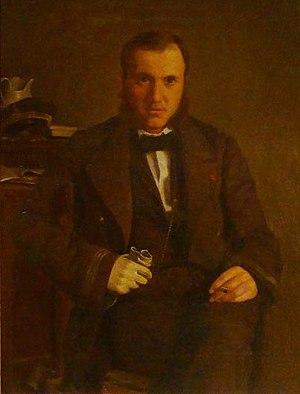
Sébastien-Nicolas-Joachim Lespès, né le 13 mars 1828 à Bayonne et mort le 24 août 1897 à Paris, est un officier de marine français. Vice-amiral, il a joué un rôle important dans les opérations navales pendant la guerre franco-chinoise, en tant que commandant en second de l'escadre d'Extrême-Orient, commandée par l'amiral Courbet.